United States men's national basketball team

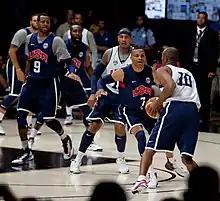
The 2012 team practicing in Washington, D.C.

The US team clinched a berth in the 2012 Olympics in London by winning the 2010 World Championship. The Olympic team lost some players to injuries who might have made the team and appeared to be short on big men. Their roster featured five players returning from the 2008 Olympic team and five others from the 2010 World Championship team.